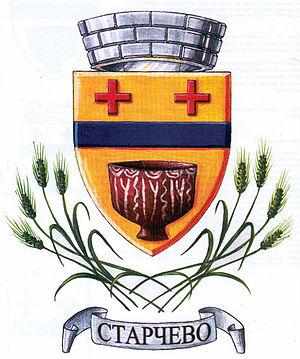
Les villes de Serbie sont définies par l'Institut de statistiques de la République de Serbie, qui répartit les localités en « localités urbaines »
Starčevo est une ville de Serbie située dans la province autonome de Voïvodine et sur le territoire de la Ville de Pančevo, district du Banat méridional. Au recensement de 2011, elle comptait 7 412 habitants.